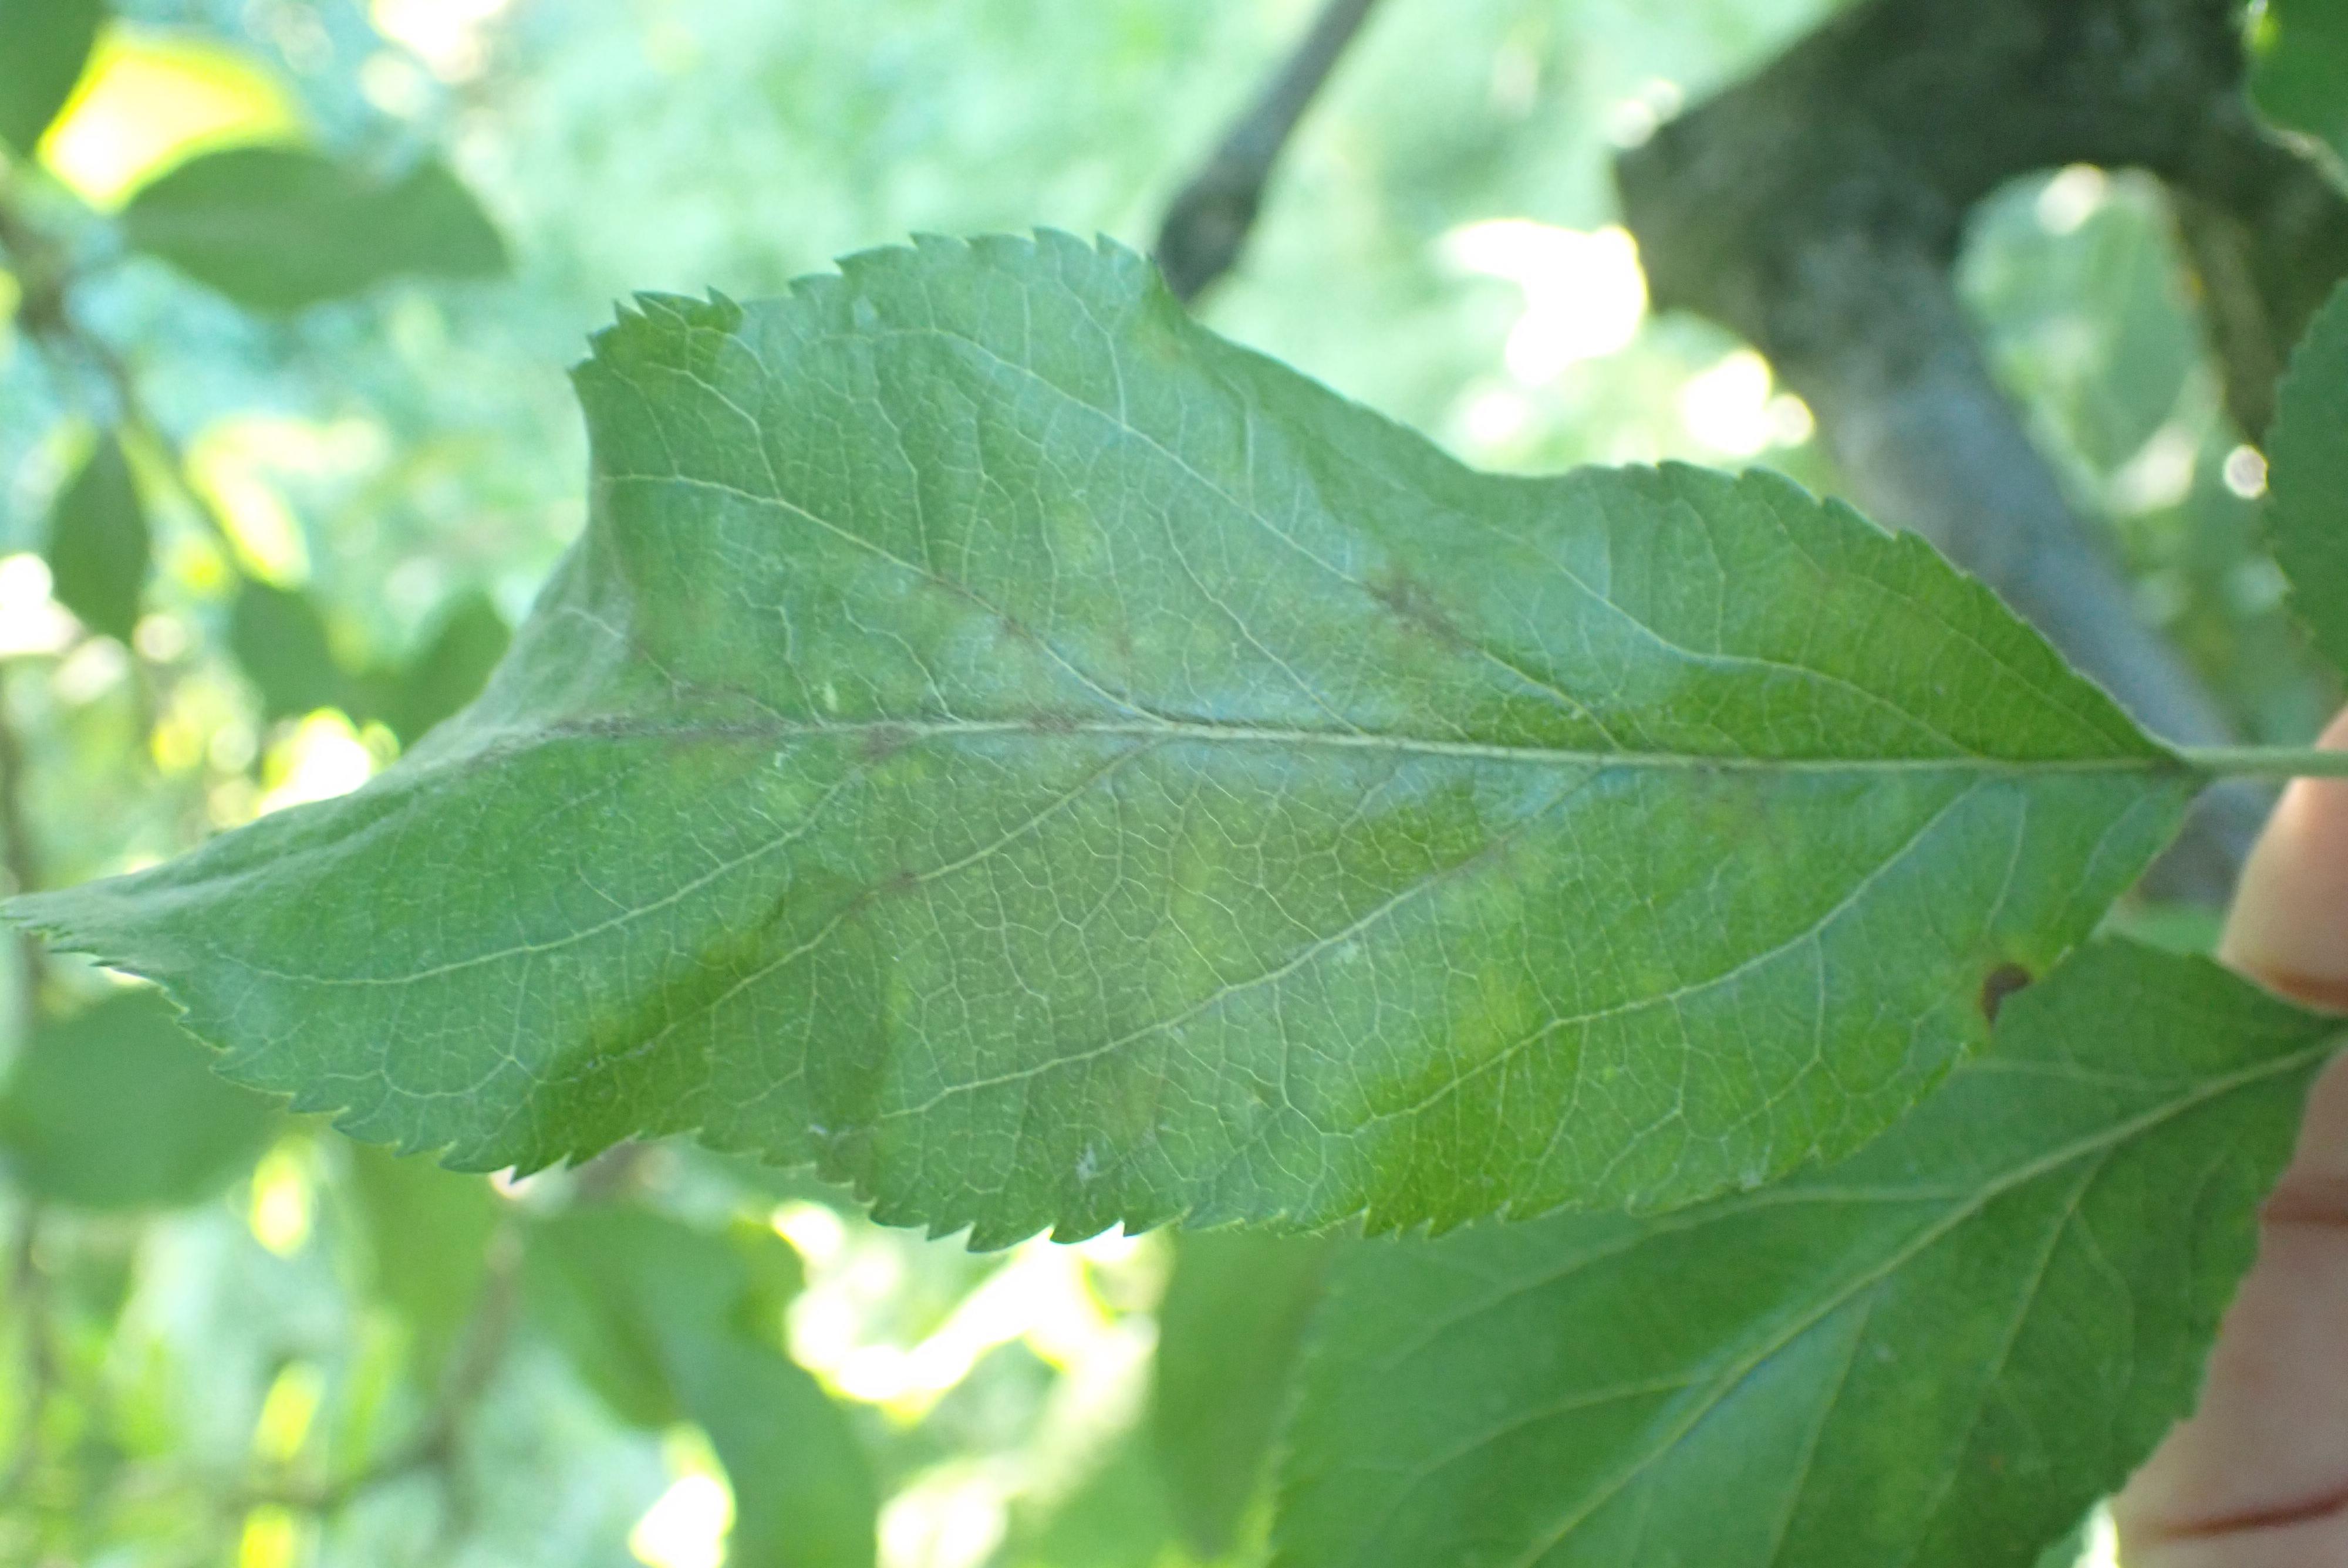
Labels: scab